Polly Farmer

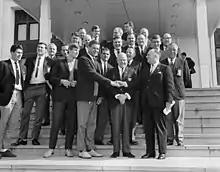
Farmer in October 1966 as captain of Geelong, shaking hands with government minister and former cycling champion Hubert Opperman as his teammates look on

Farmer had clear ambitions to play football in Victoria, and had attracted interest from Victorian clubs; at the end of 1955 he was signed by the Richmond Football Club for £200 (as was not uncommon at the time), but the move was blocked by East Perth, and he remained in Perth for the next six years. He was later recruited by Bob Davis to the Geelong Football Club in 1962. In the opening moments of his debut for Geelong in 1962, Farmer severely injured a knee, causing ligament damage and missed the rest of the season. He returned in 1963, winning a premiership with Geelong and coming equal-second in the Brownlow Medal behind Bob Skilton. Farmer played 101 games for Geelong from 1962 to 1968, won the team's fairest and best award in 1963 and 1964 and captained the team from 1965 until 1967.